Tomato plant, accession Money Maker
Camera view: vertical (180 deg); turntable rotation: 90 degrees
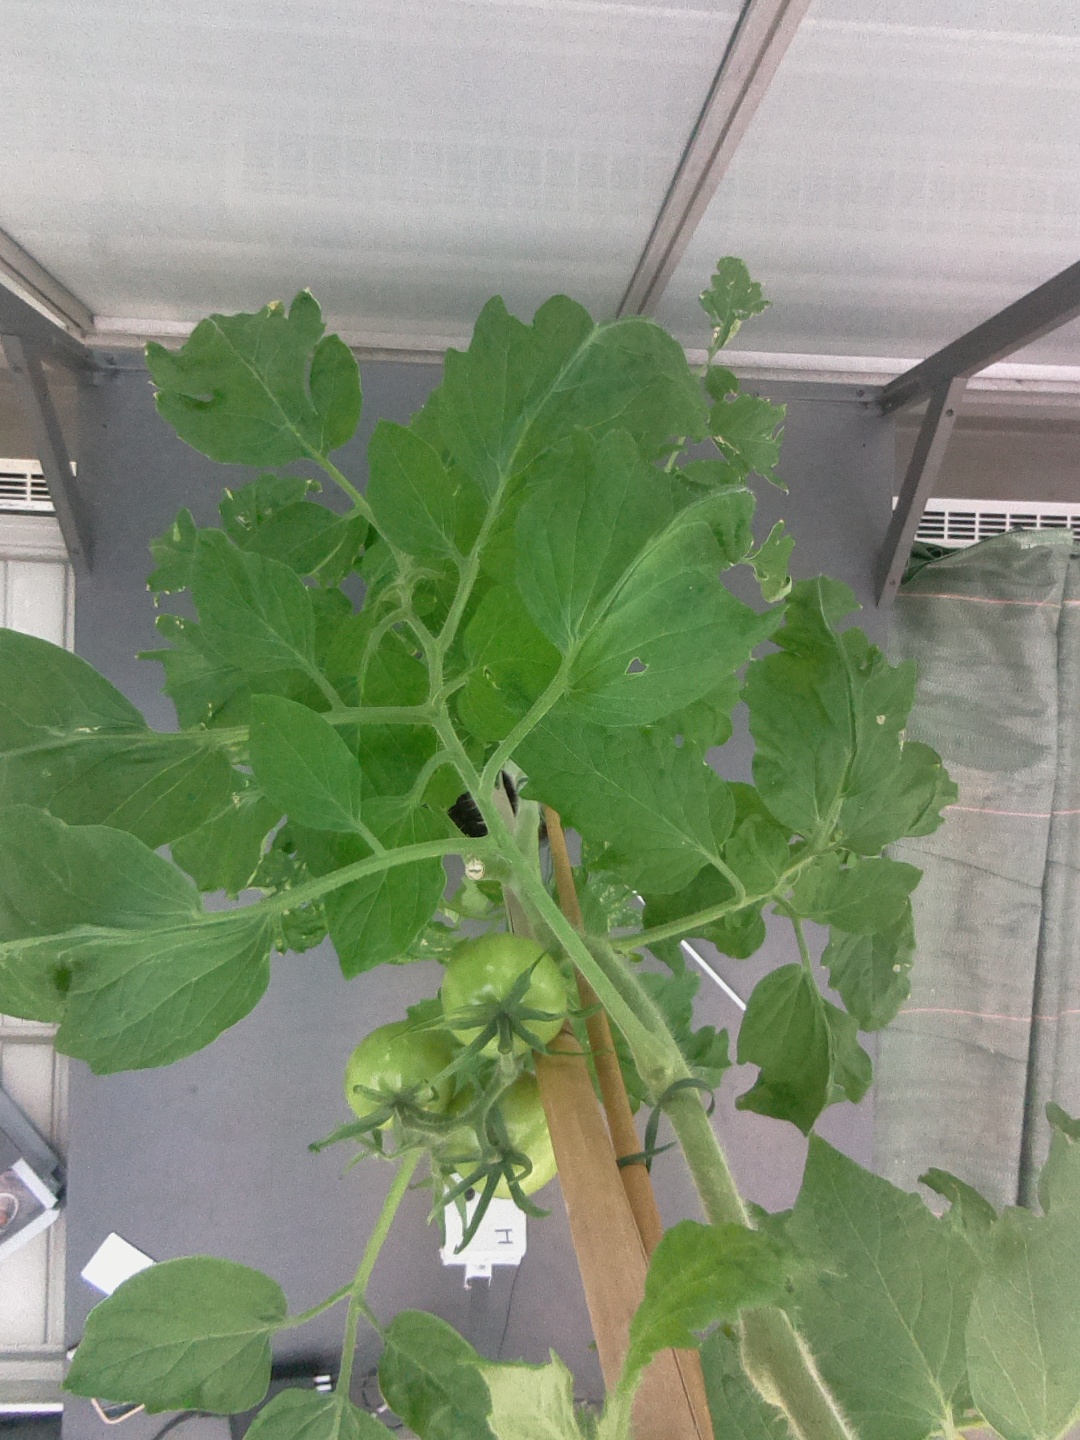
BBCH growth stage 72: 20%-30% of final fruit size